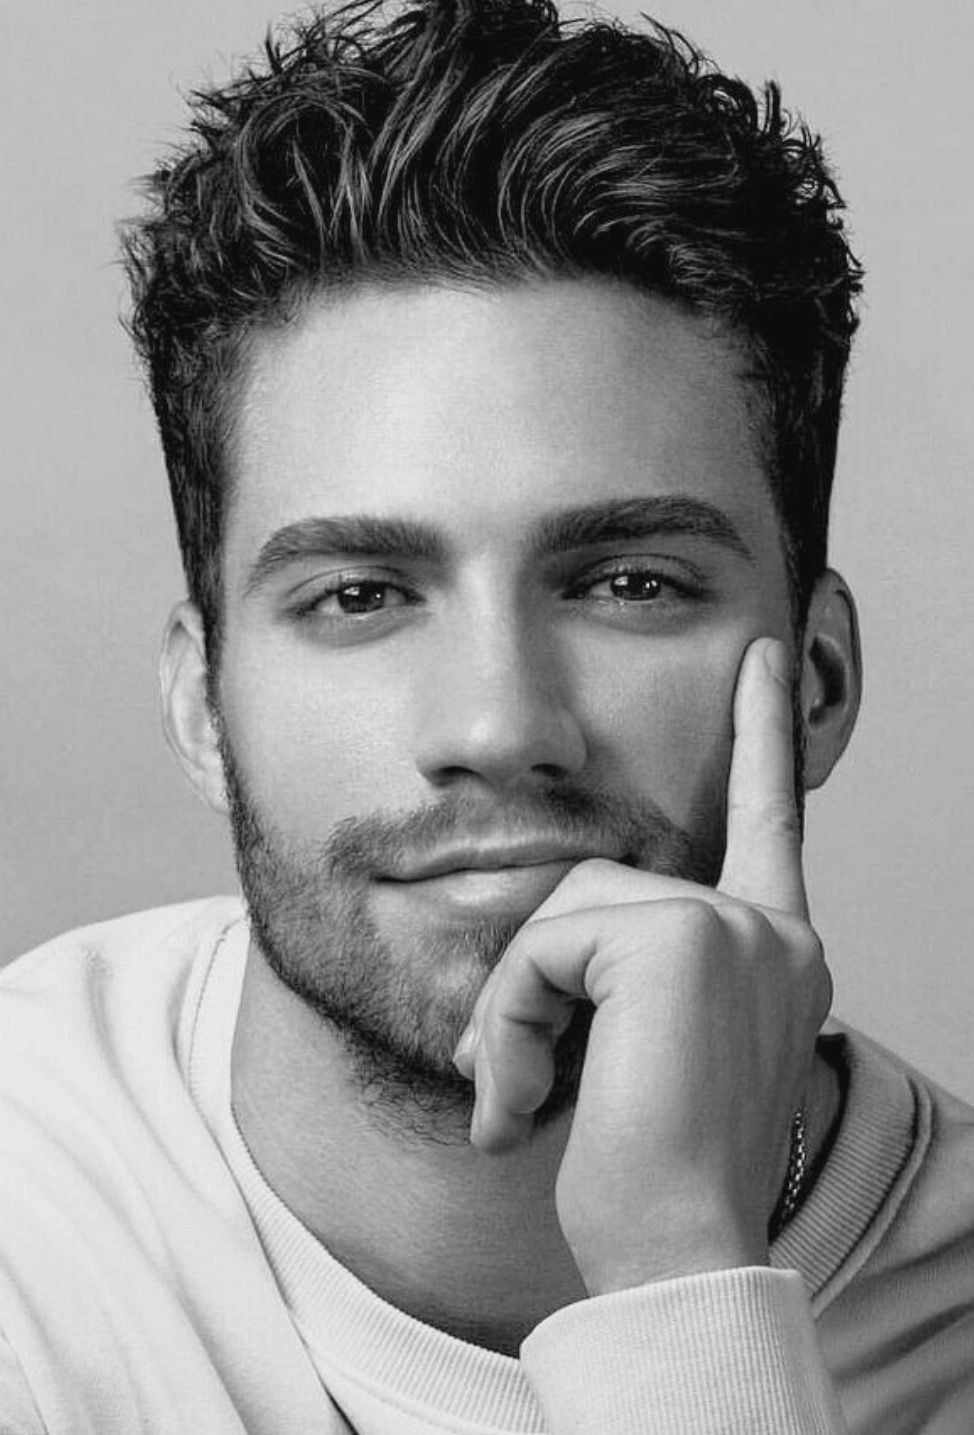
Gender: men